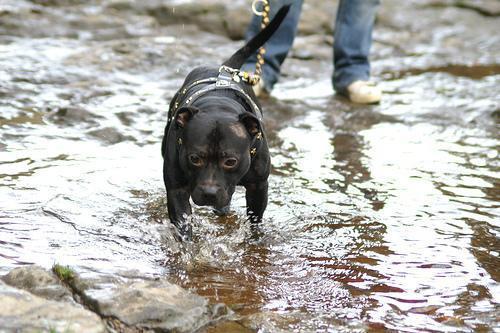
Staffordshire_bullterrier